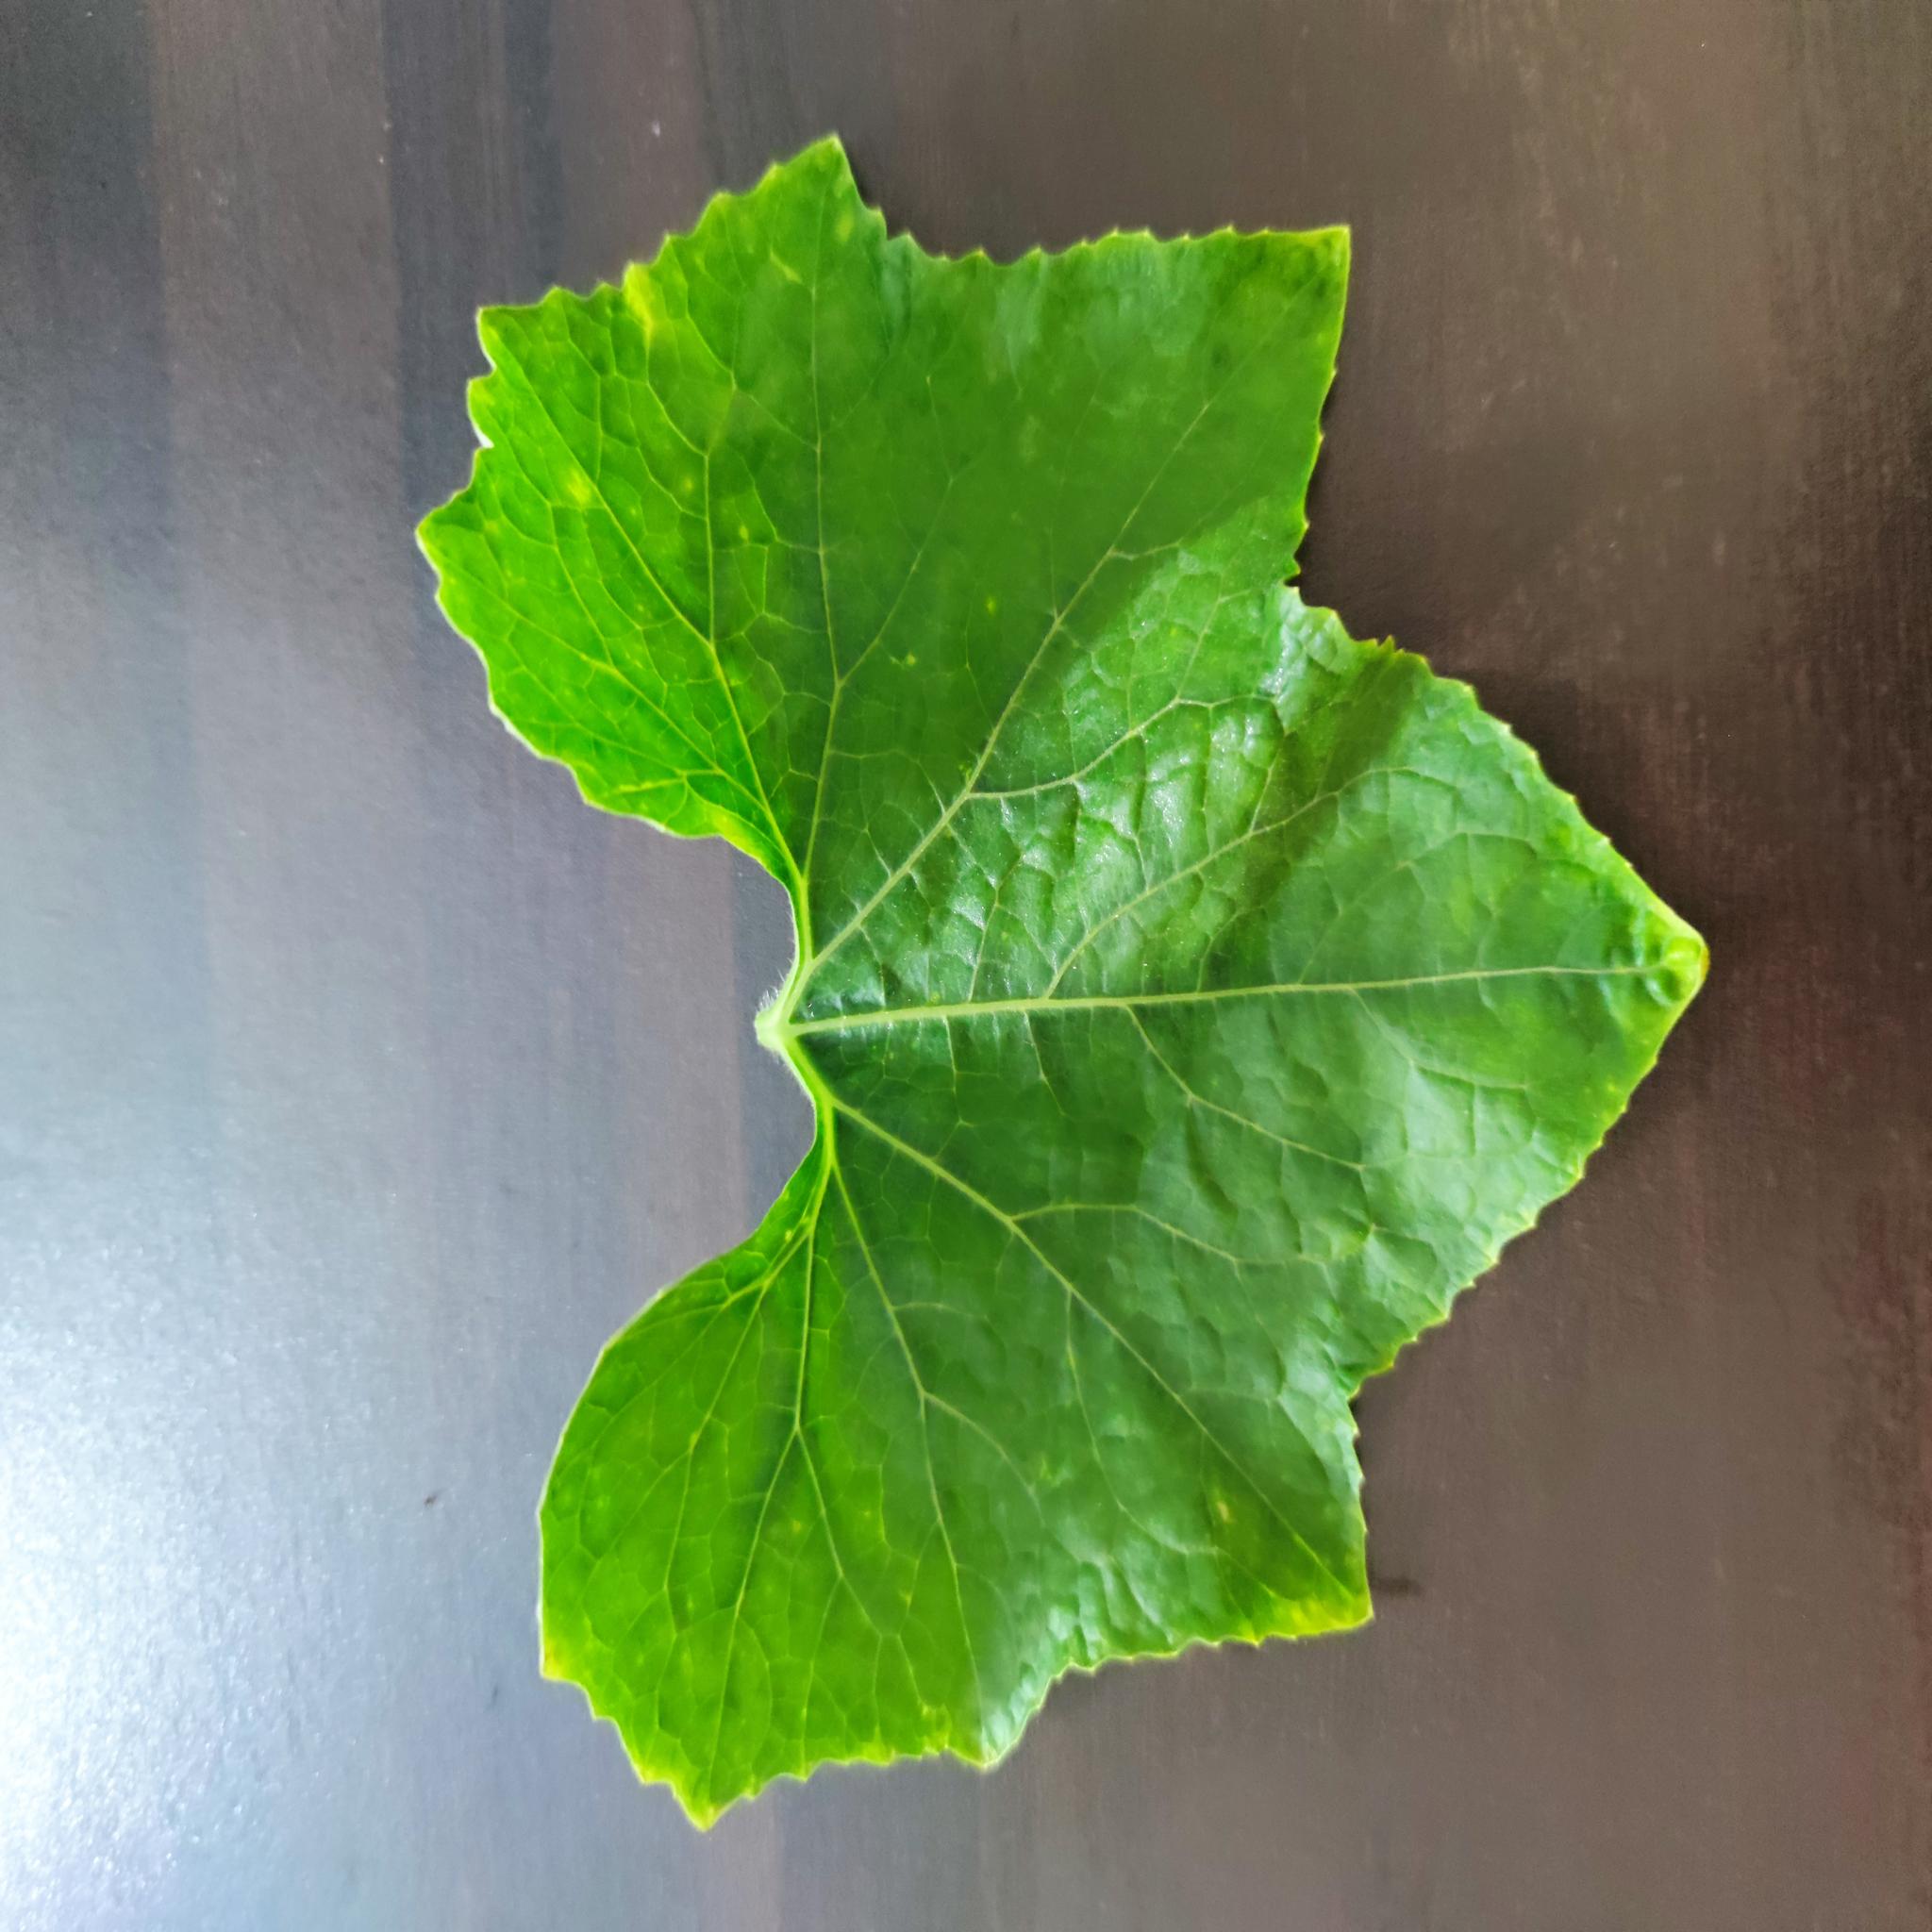
Label: Healthy